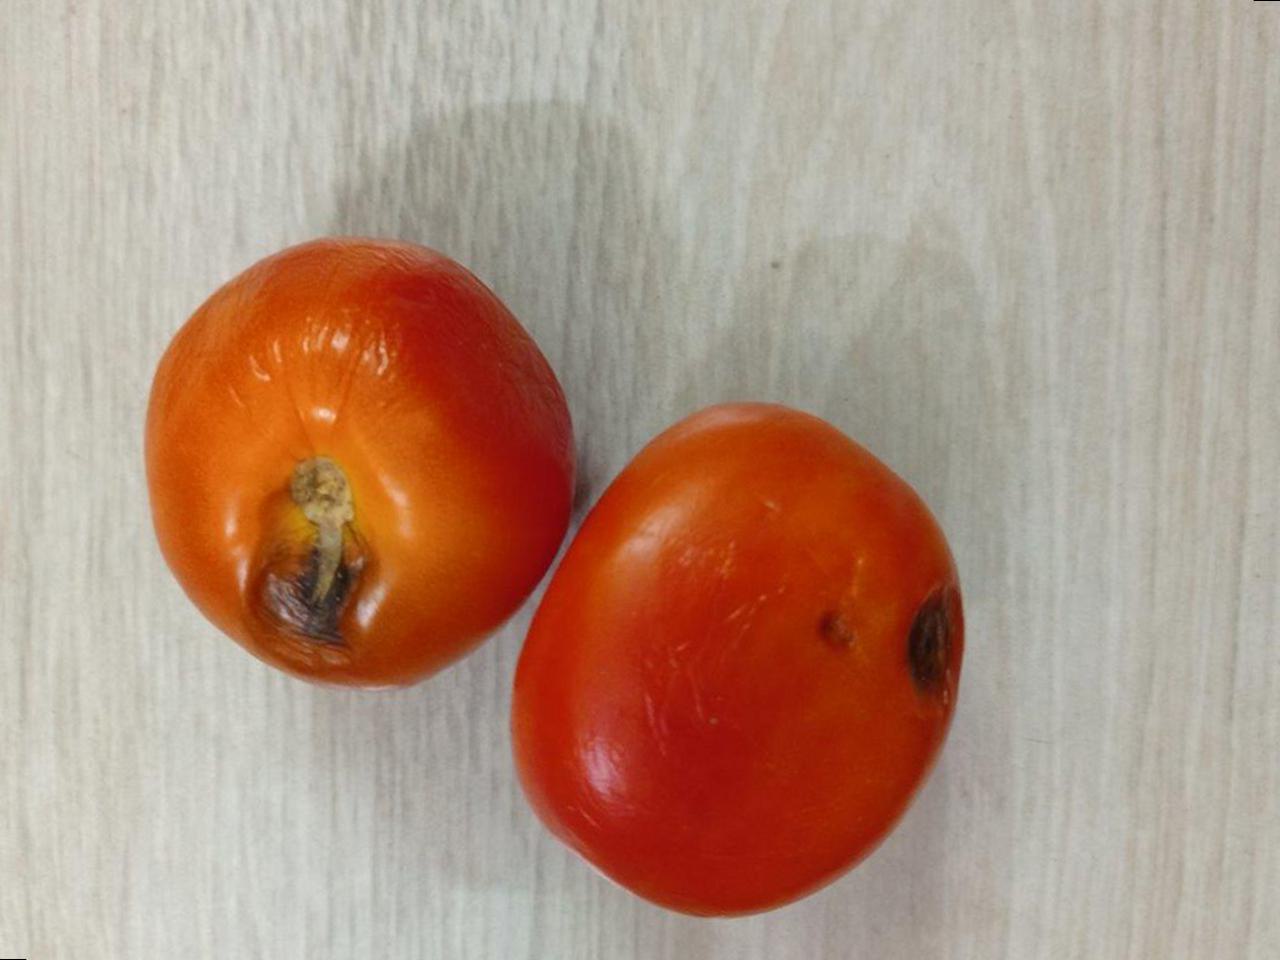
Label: Rotten